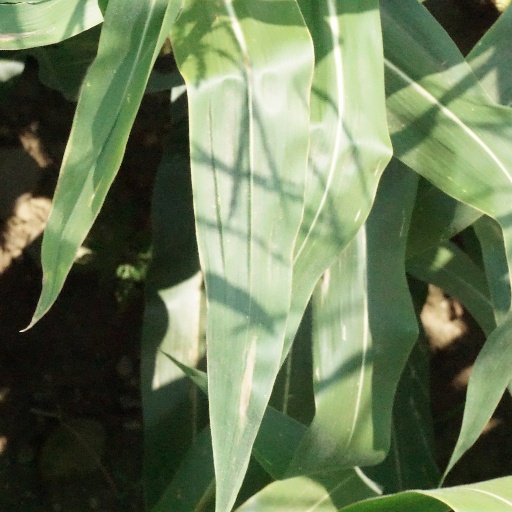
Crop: maize; corn